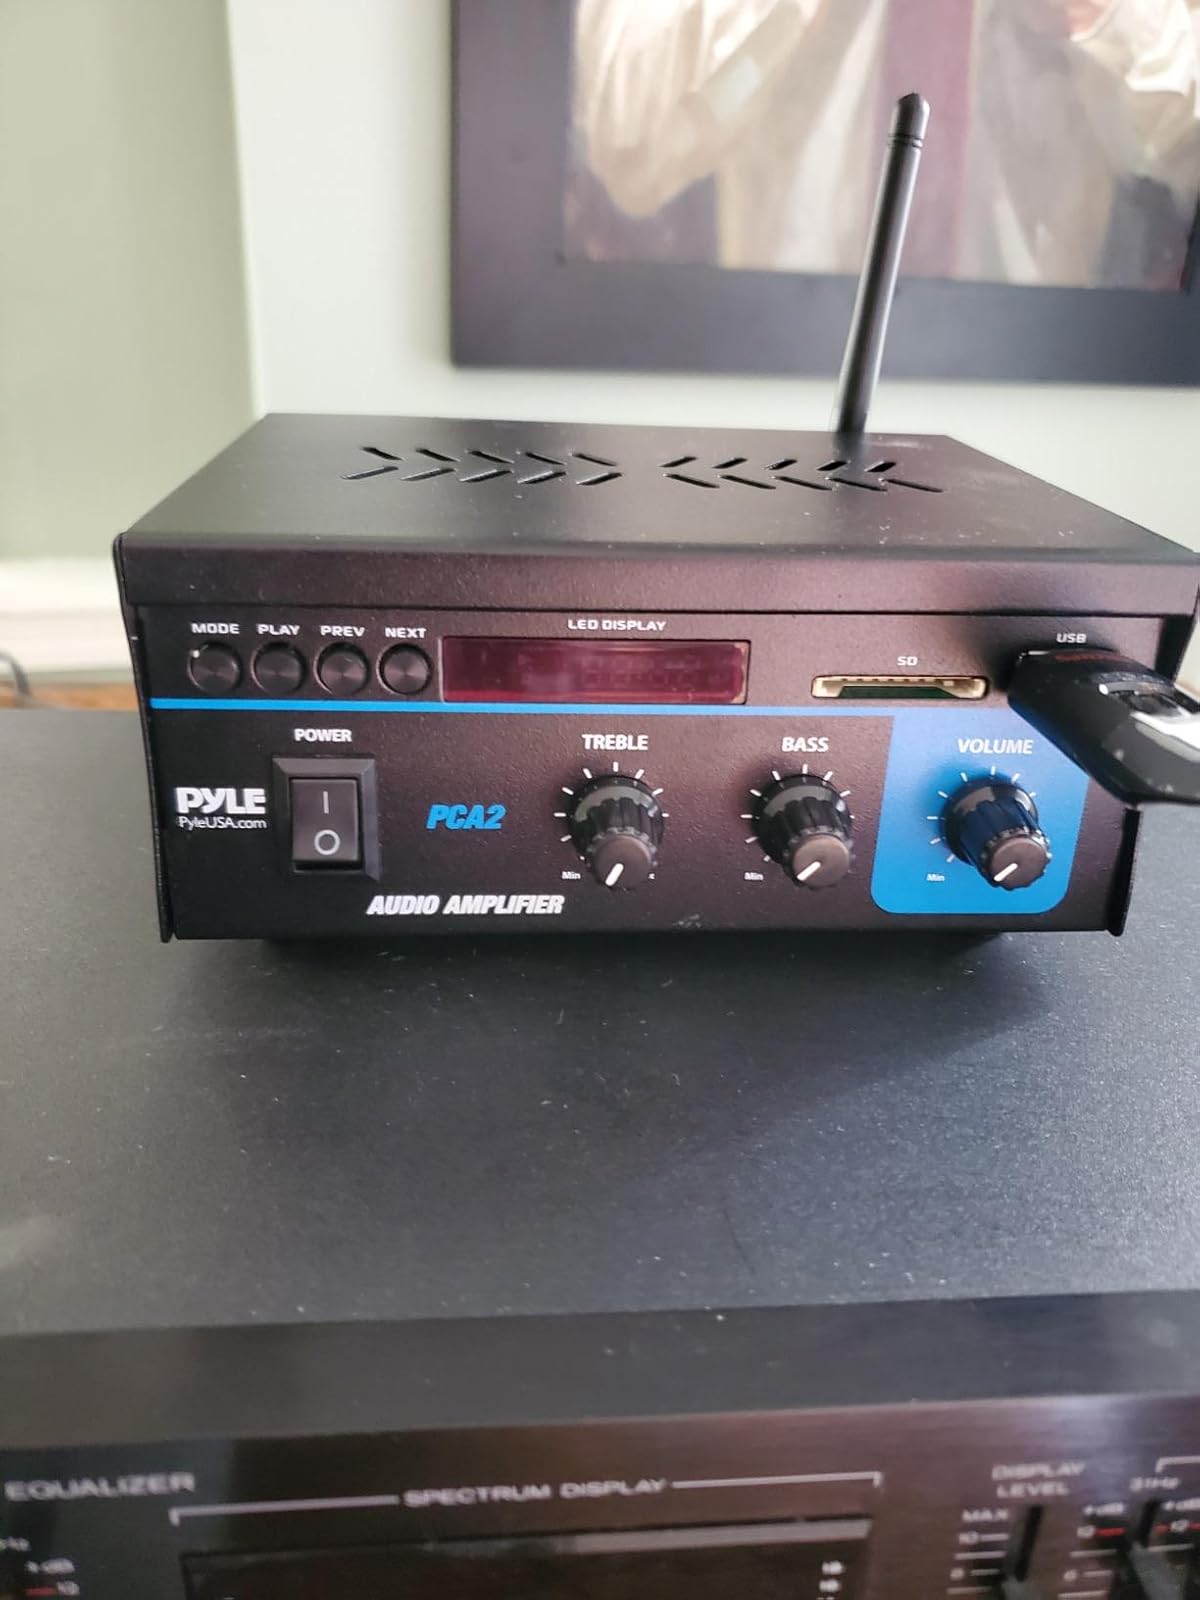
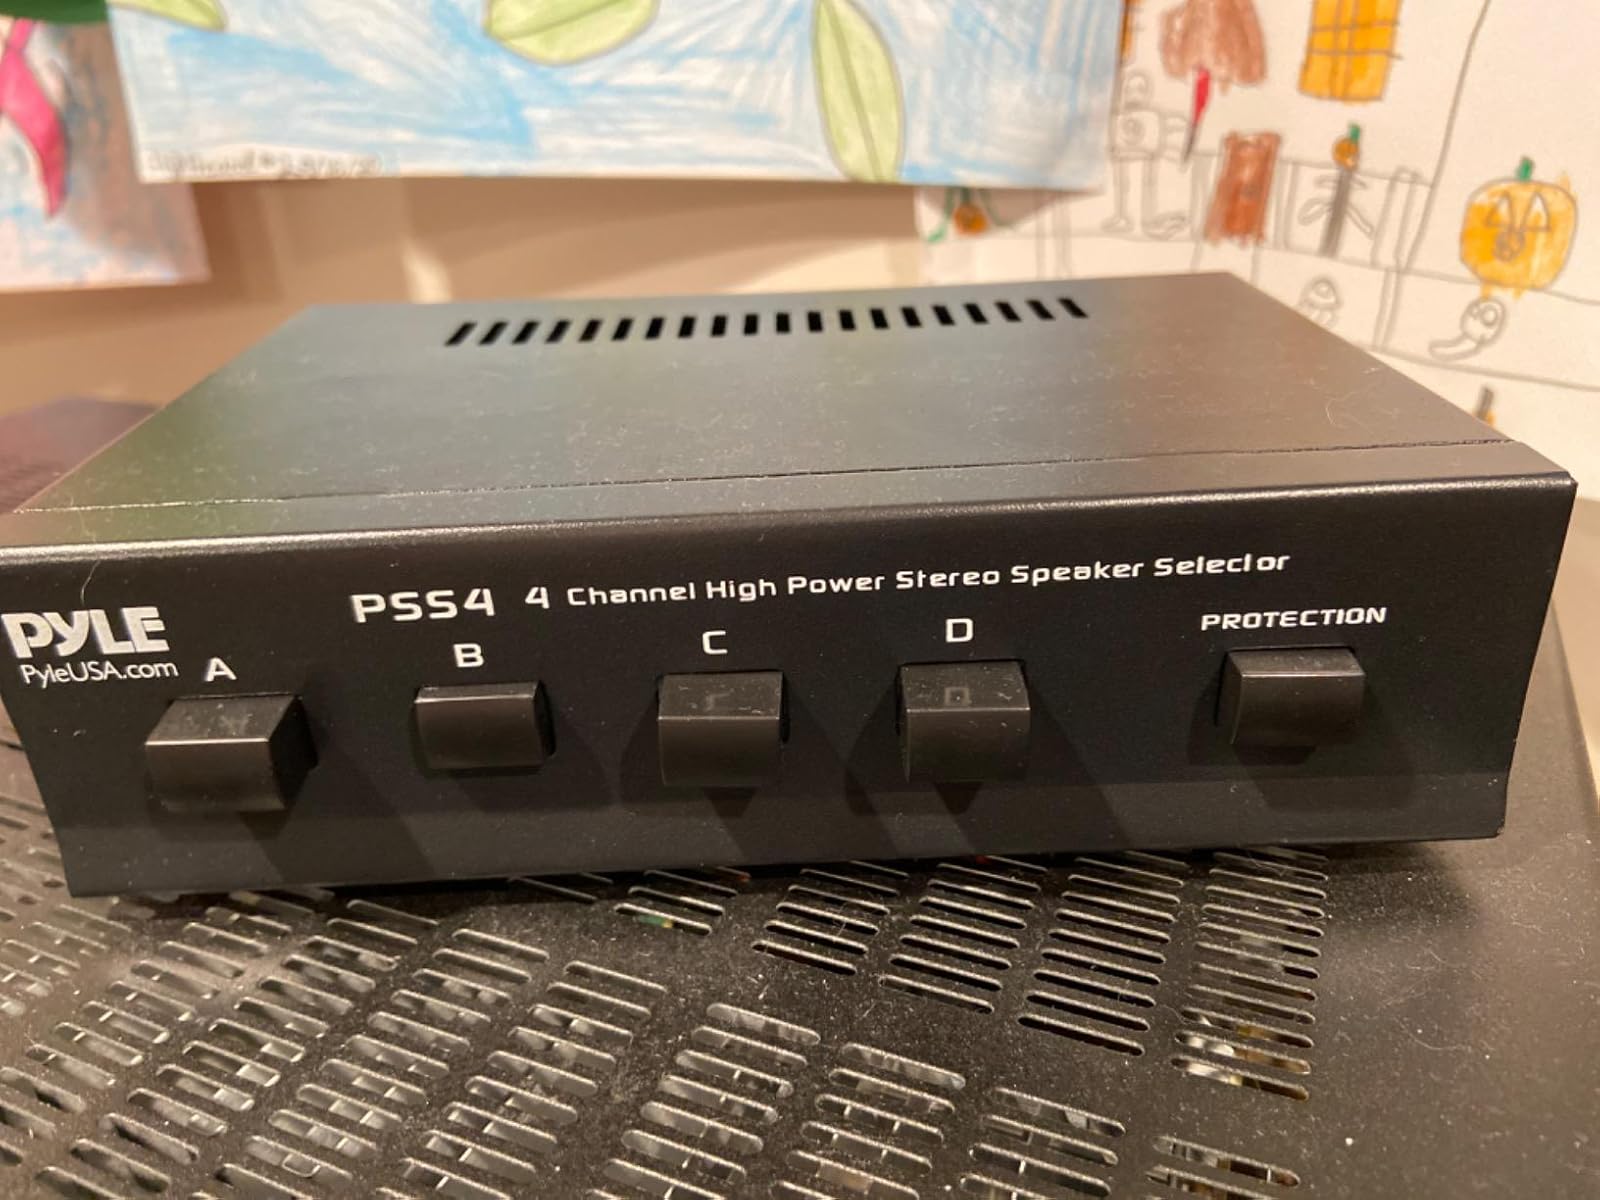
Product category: speaker
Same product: no